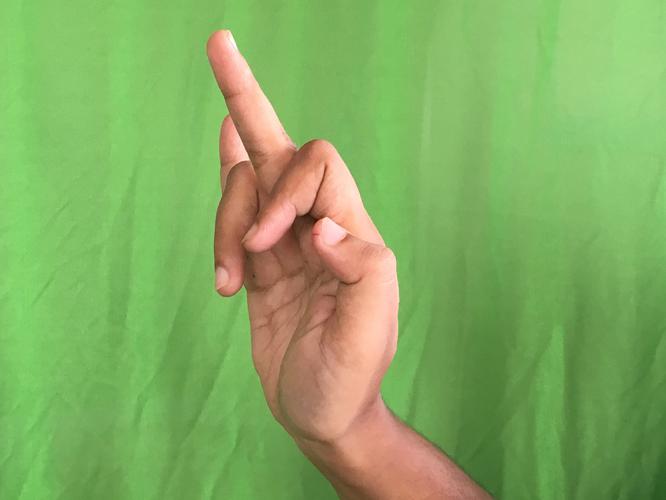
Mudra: Shukatundam
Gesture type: single_hand